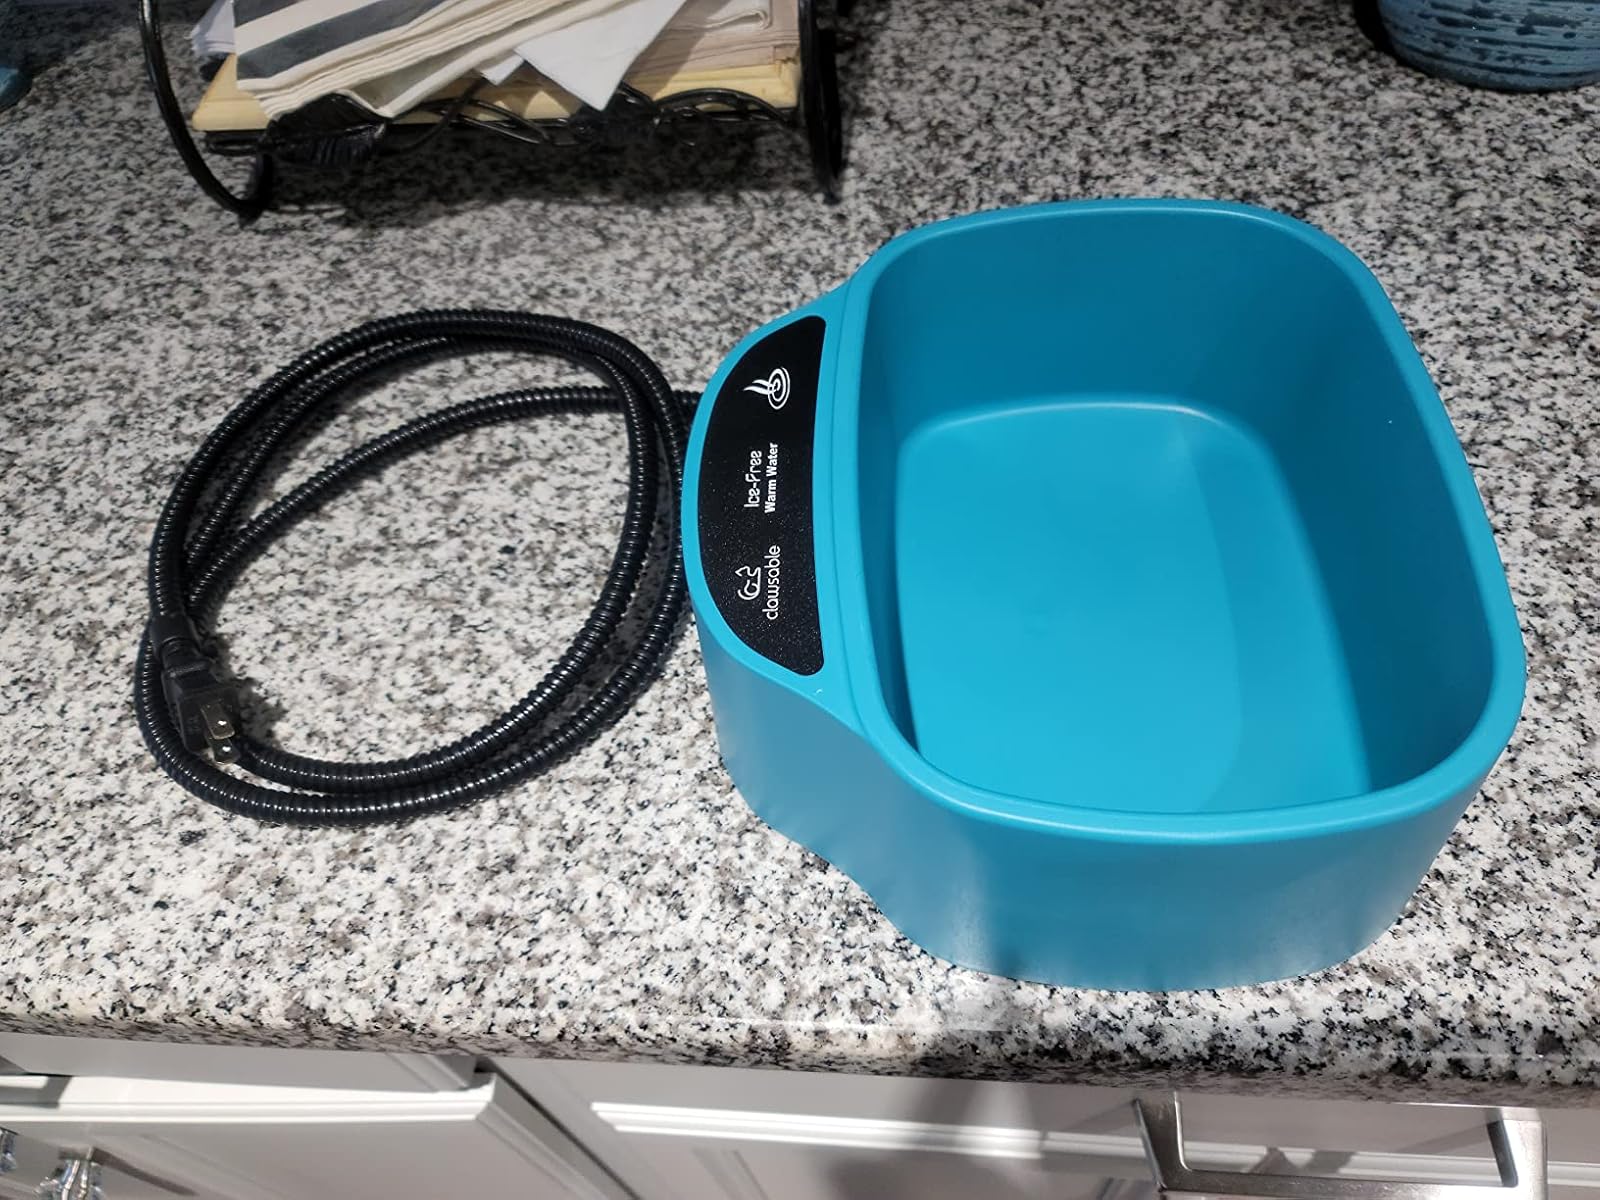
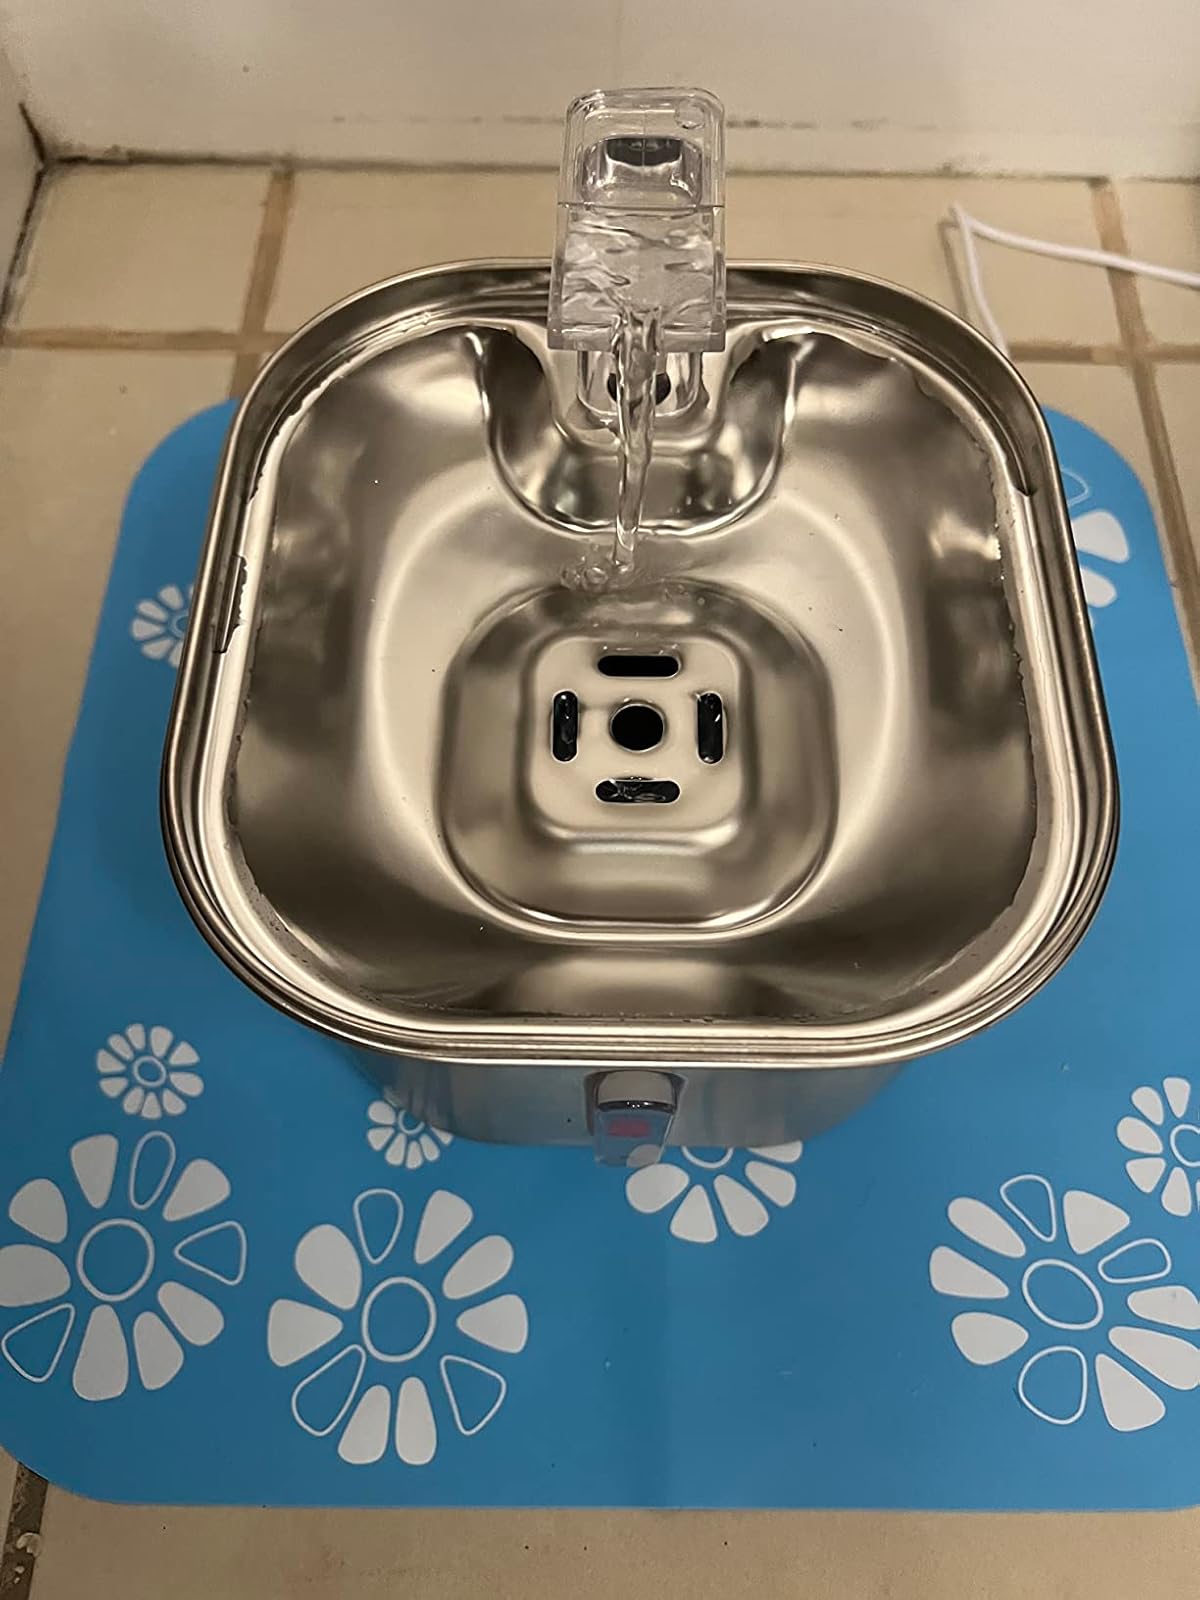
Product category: items_bowl
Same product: no